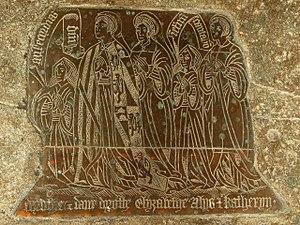
Sir Anthony Fitzherbert était un jurisconsulte et agronome anglais